Onion gravy

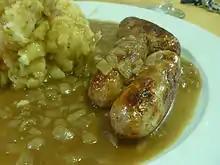
Bangers and mash with onion gravy

Onion gravy is a type of gravy prepared with onion. Various types of onions are used in its preparation. Some preparations caramelise the onions. Onion gravy may be served to accompany many foods, such as pork, beef steak, meatloaf, hamburger, bangers and mash, hot dogs, and chips, among others. Vegan onion gravy also exists, which may use seitan cooking broth in its preparation. Premade mixes and formulations also exist, such as solid sauce bars.